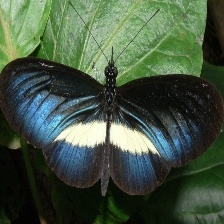
Species: RED POSTMAN
Butterfly family (ImageNet category): monarch